Al Orth

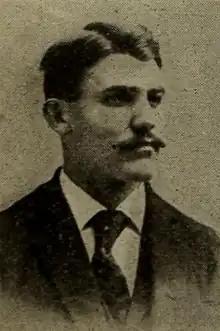
Orth

Albert Lewis Orth (September 5, 1872 – October 8, 1948) was an American right-handed pitcher in Major League Baseball. He later served as a major league umpire and college baseball coach.